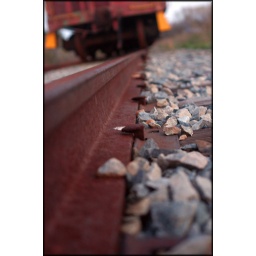
Random abandoned train cars in Rhode Island